Studio1.1

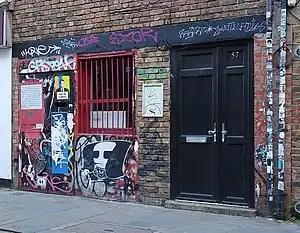
Studio1.1

Studio1.1 is an artist-run space situated in Shoreditch, East London with outpost galleries of Studio1.1 in Brazil (Studio1.3), Croatia (Studio1.4) and the Netherlands (Studio1.2).